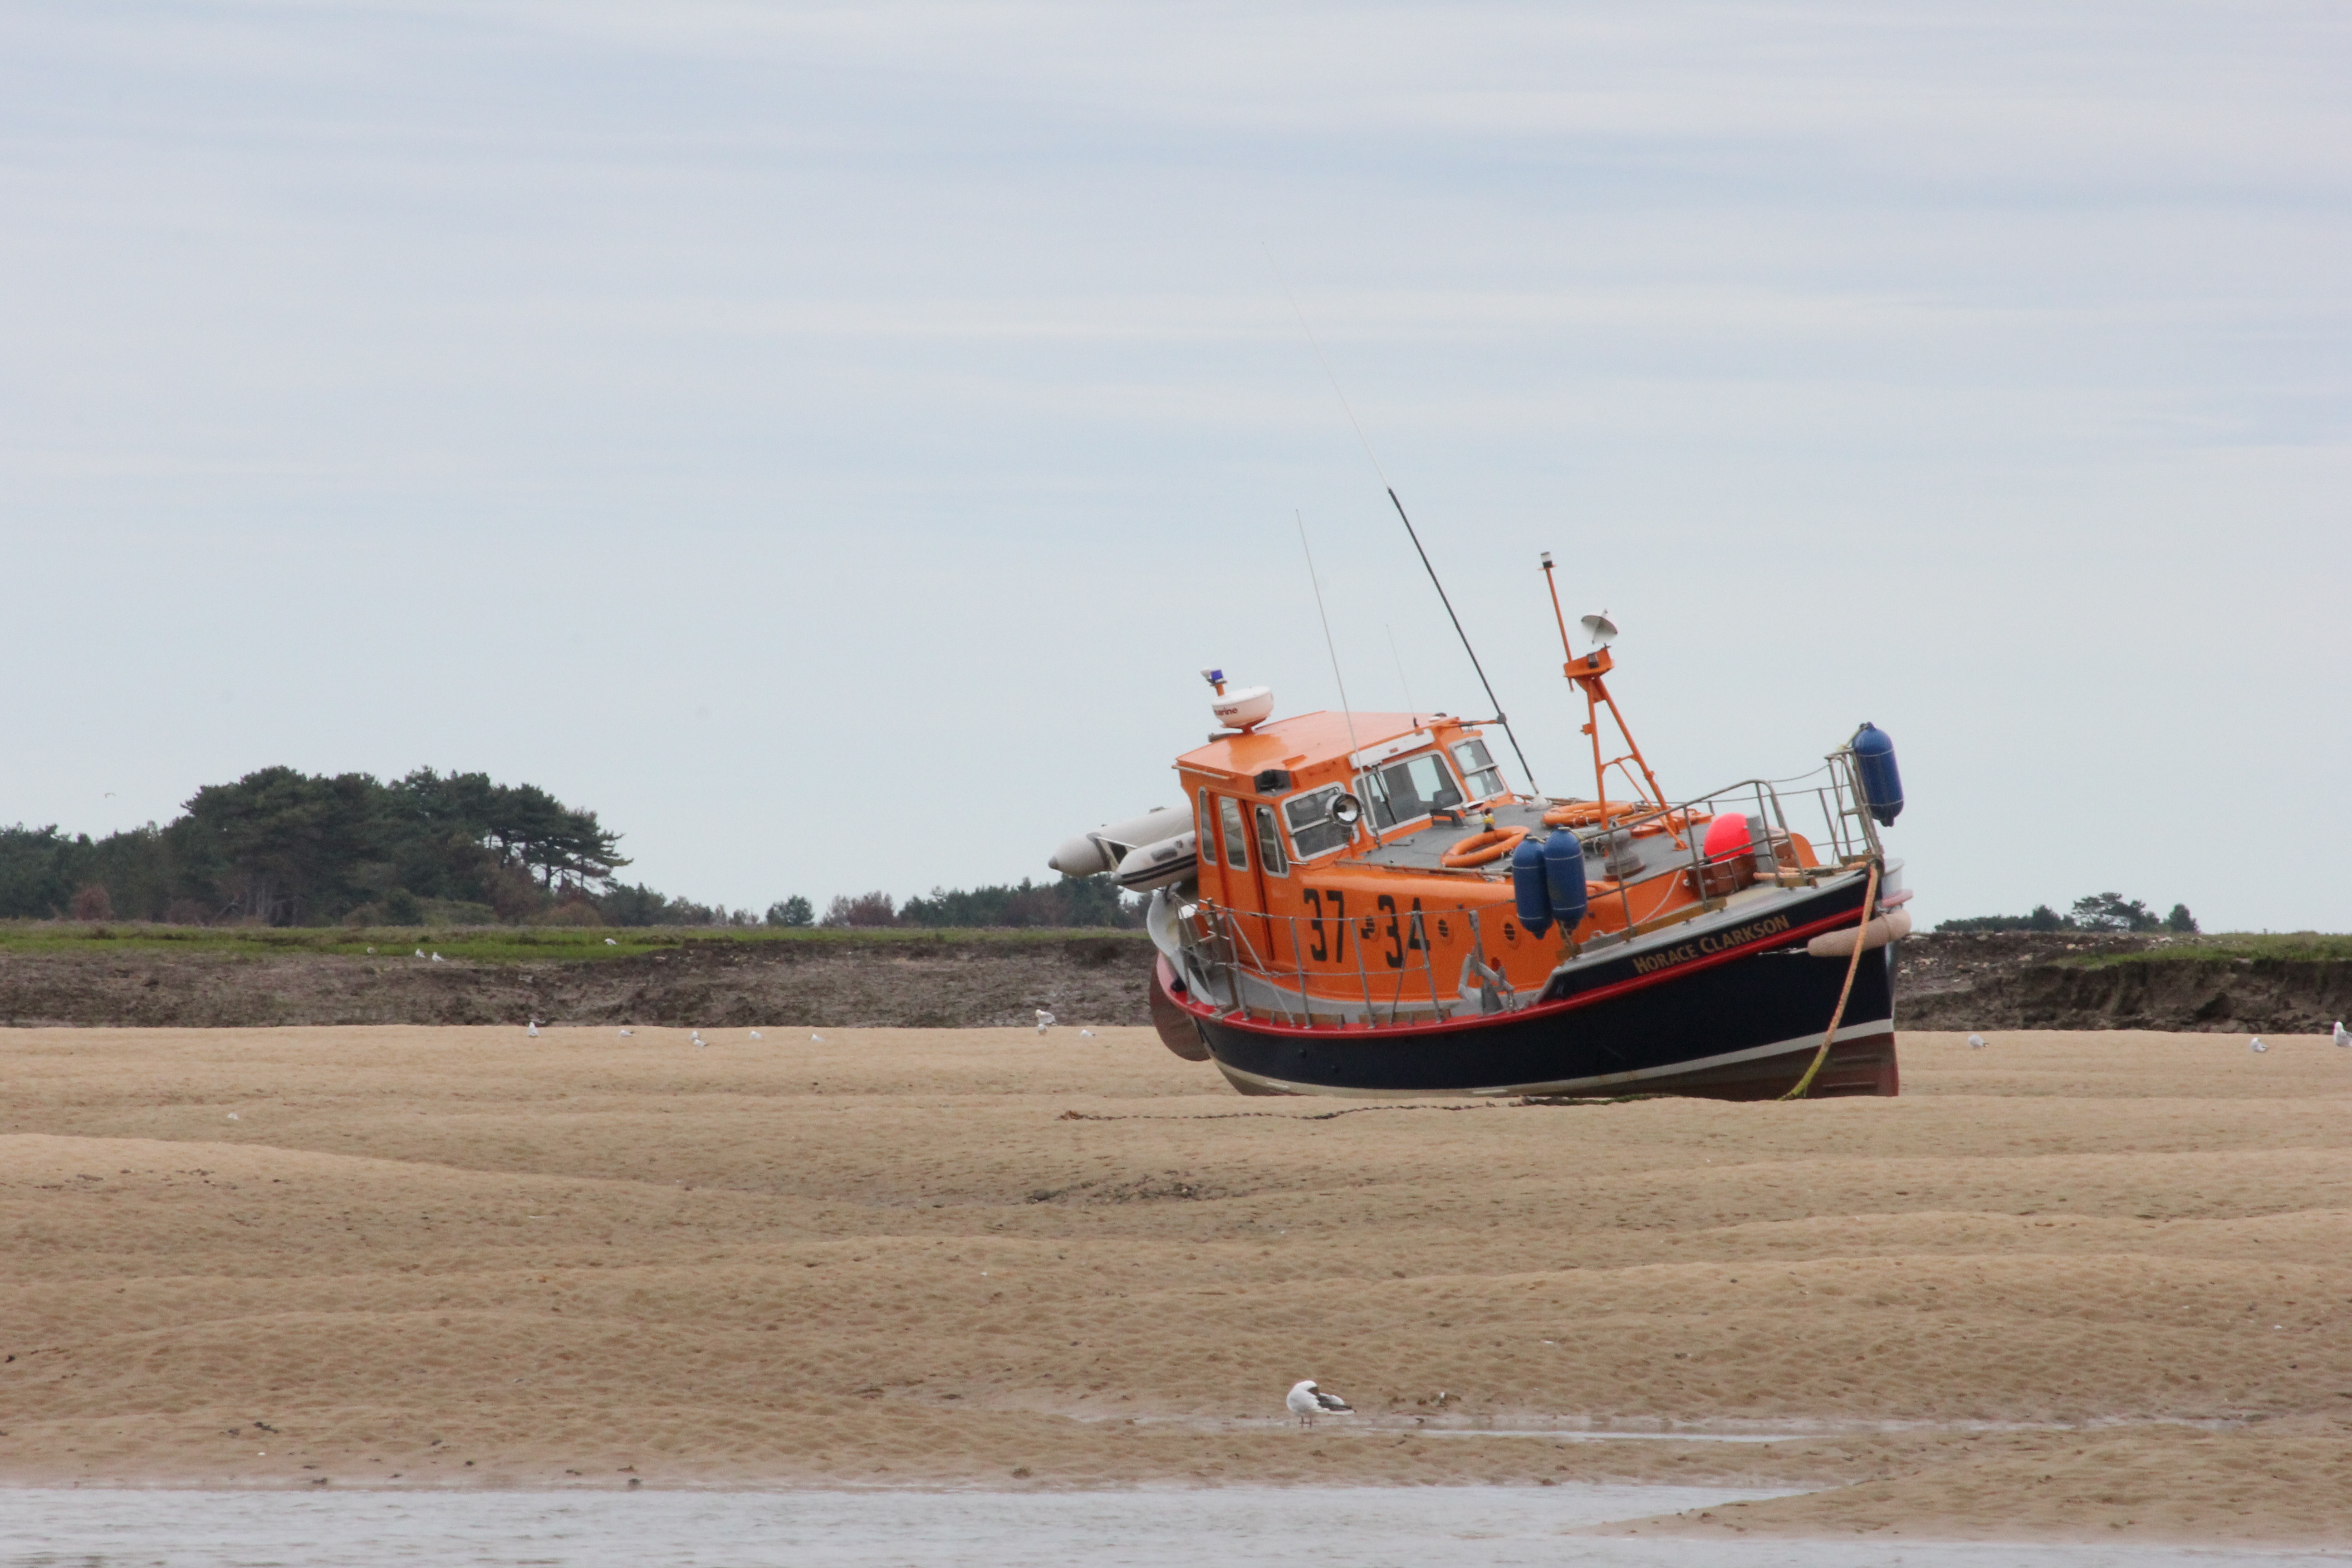
beach, sea, boat, ship, vehicle, beached, watercraft, fishing vessel, life boat